Bare Essence

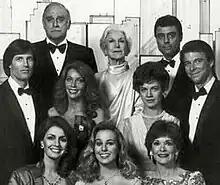

Bare Essence is an American prime time soap opera television series which aired on NBC from February 15 to June 13, 1983, during the 1982–83 season. It starred Genie Francis as Tyger Hayes, and explored the intrigues of the perfume industry.